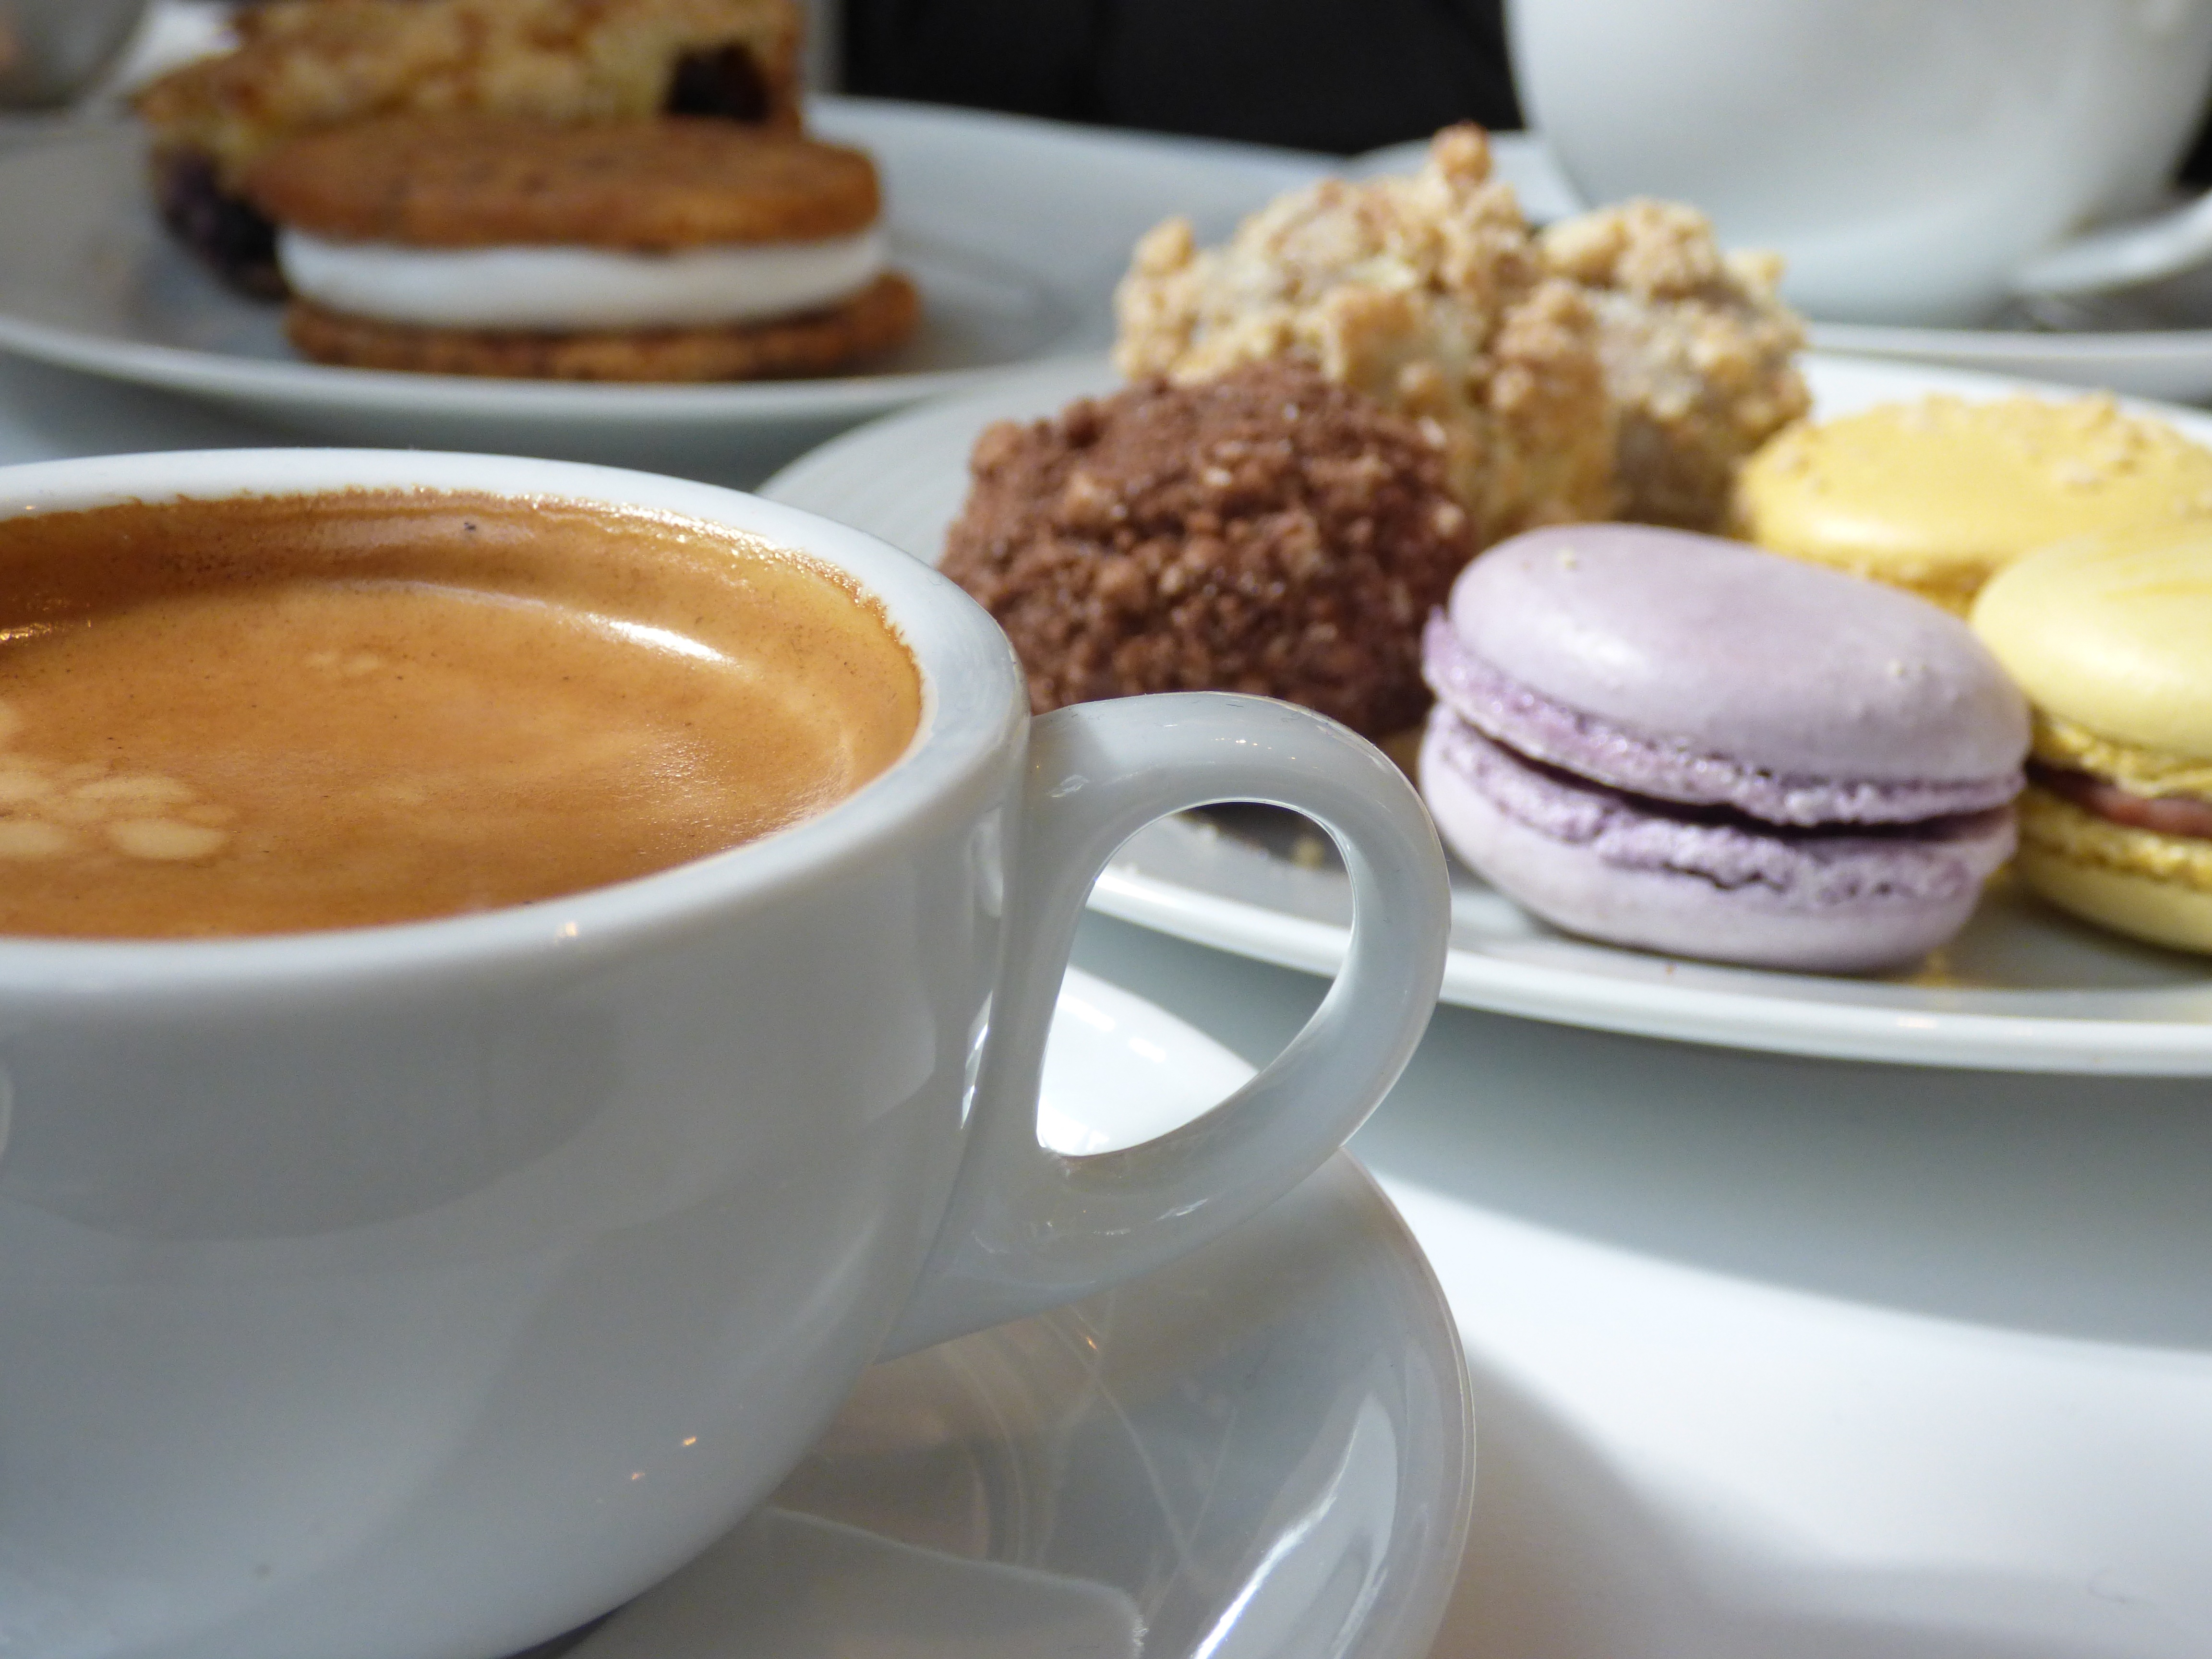
table, coffee, sweet, cup, dish, meal, food, colourful, drink, breakfast, gourmet, macaron, dessert, sugar, tasty, treat, assortment, flavor